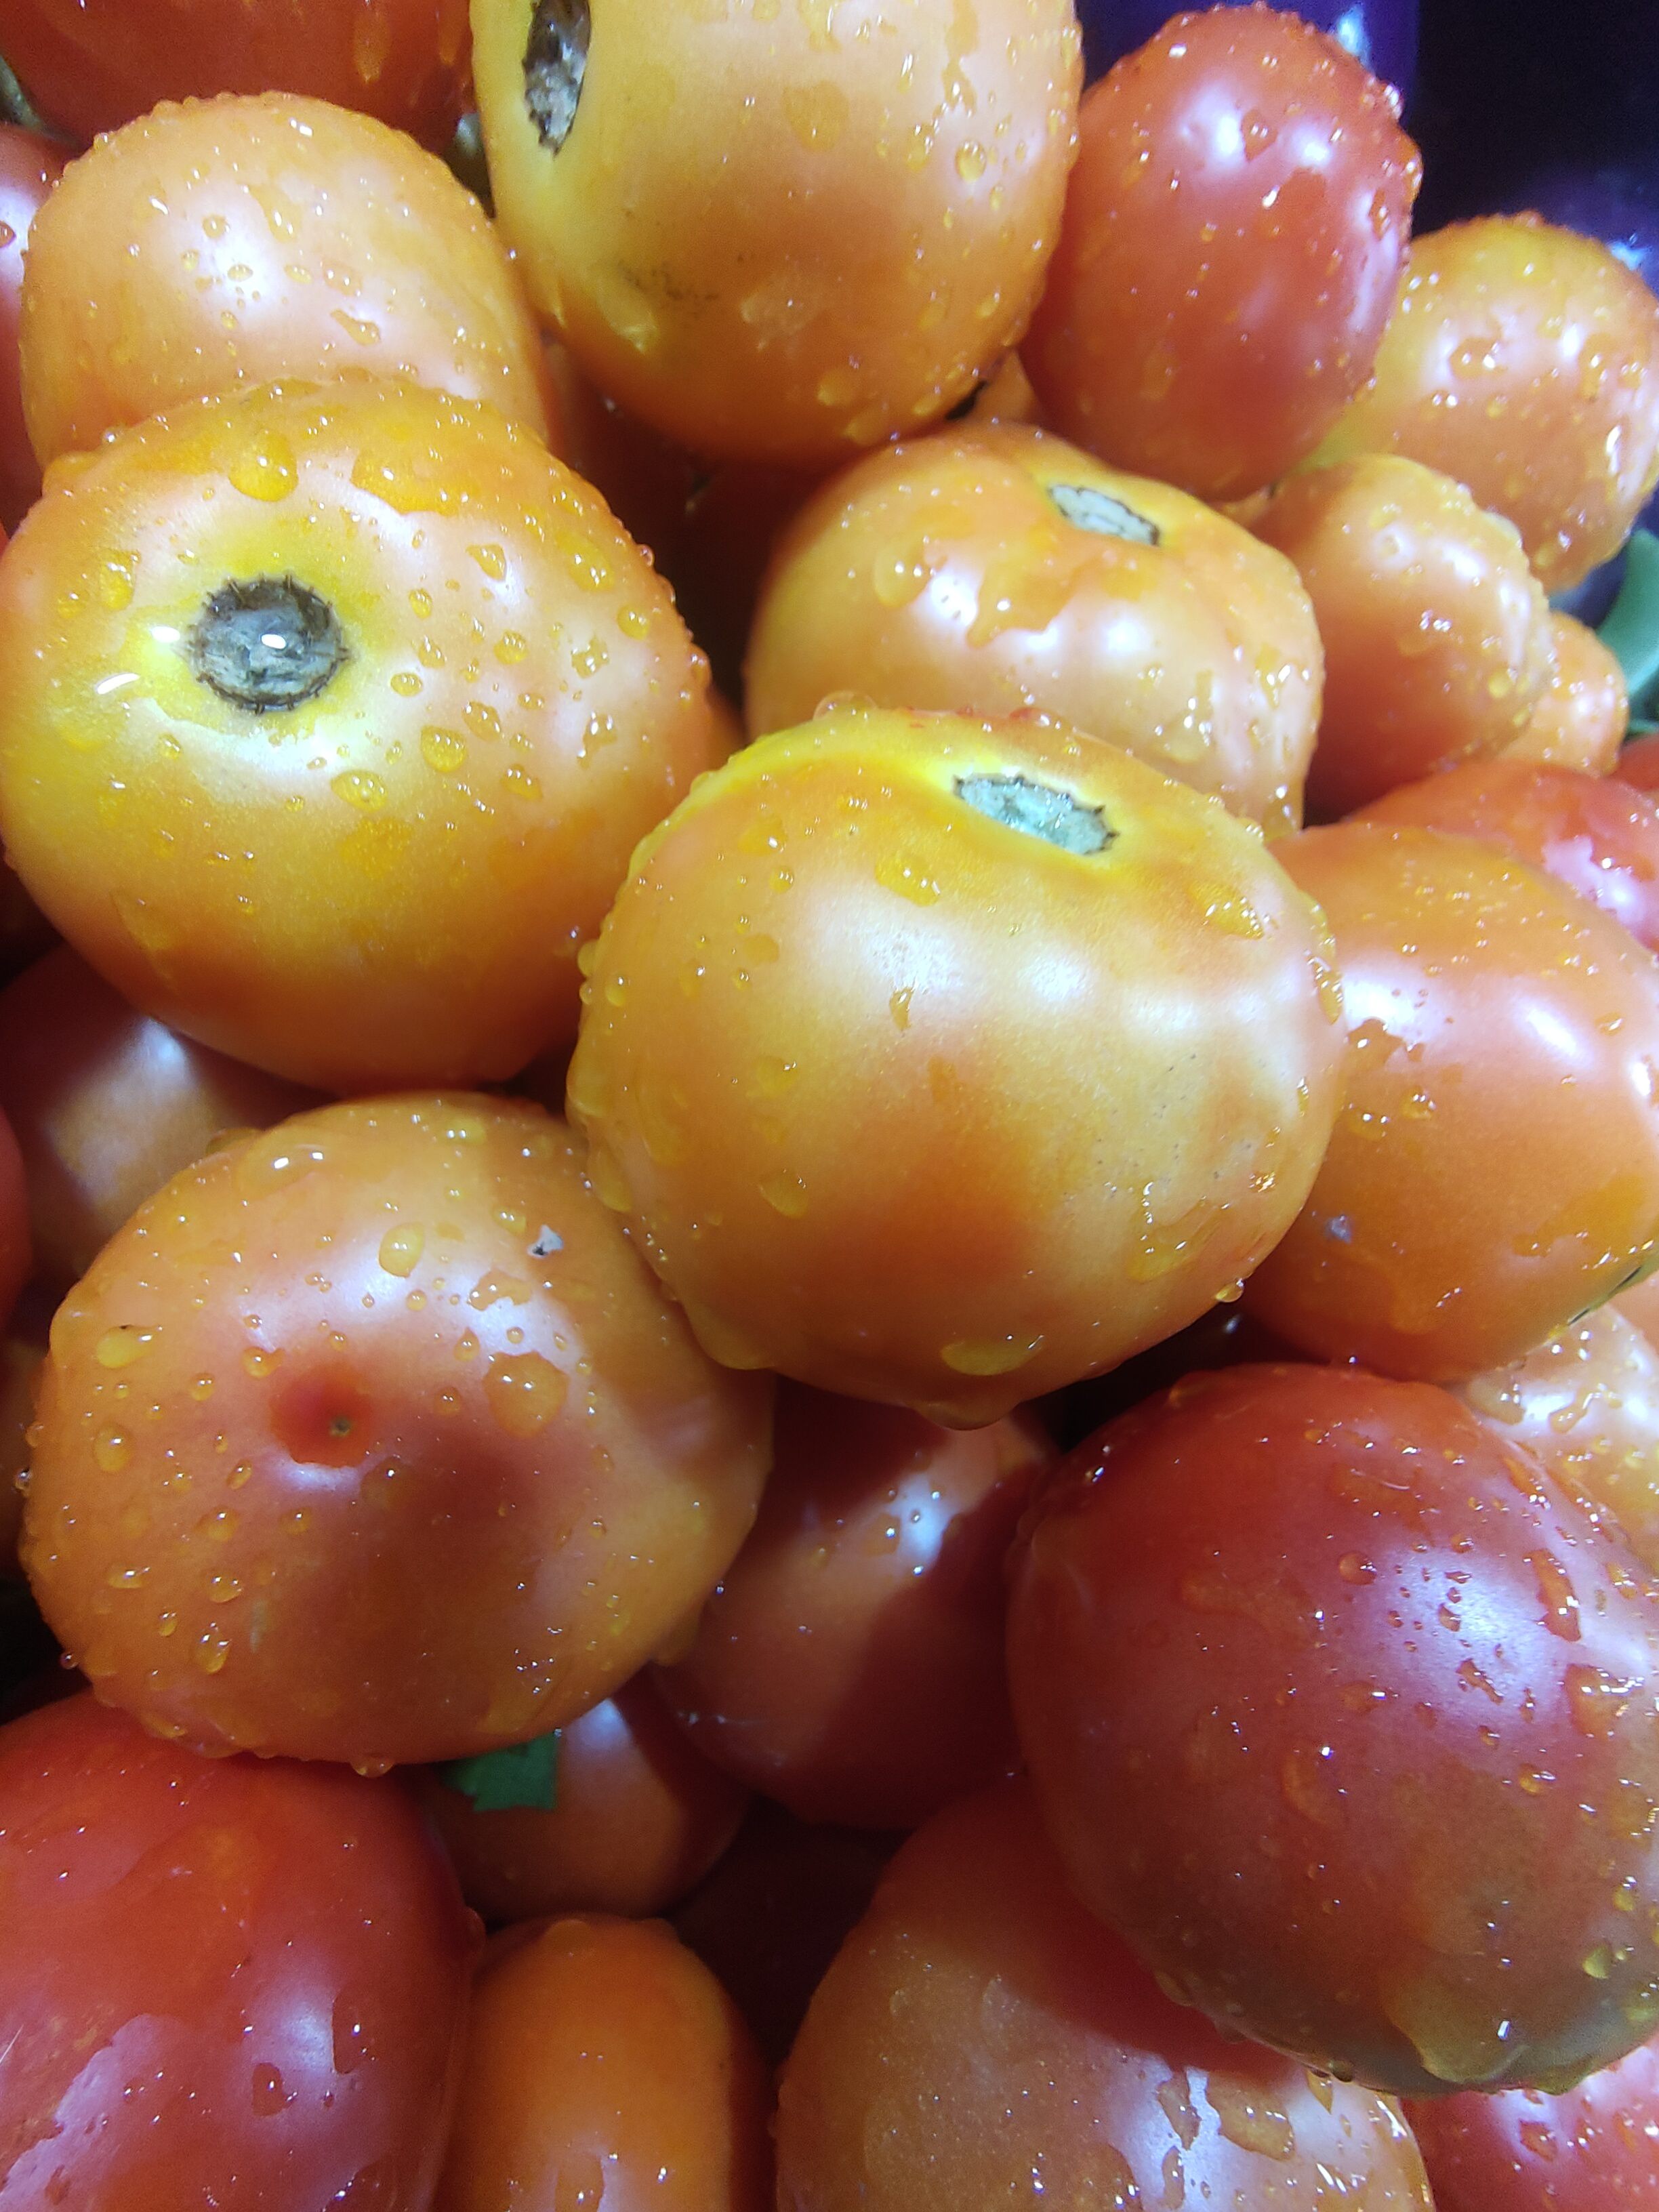
Label: Solanum Iycopersicum